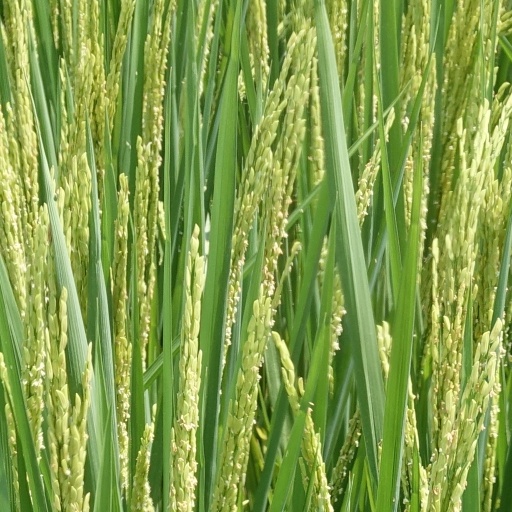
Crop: rice